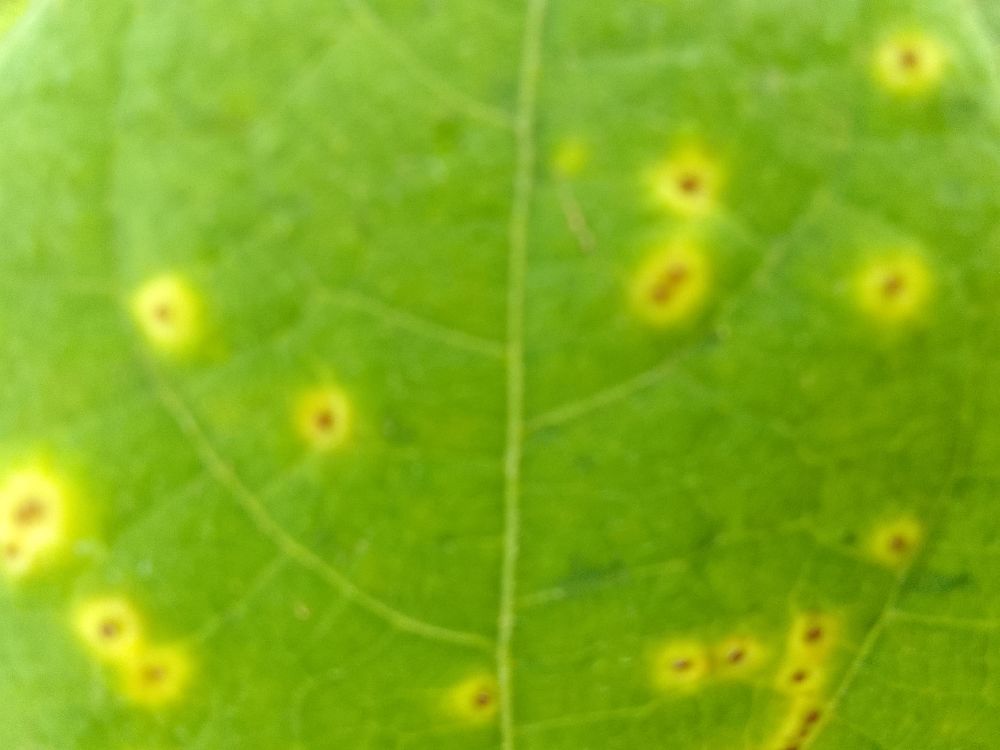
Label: rust